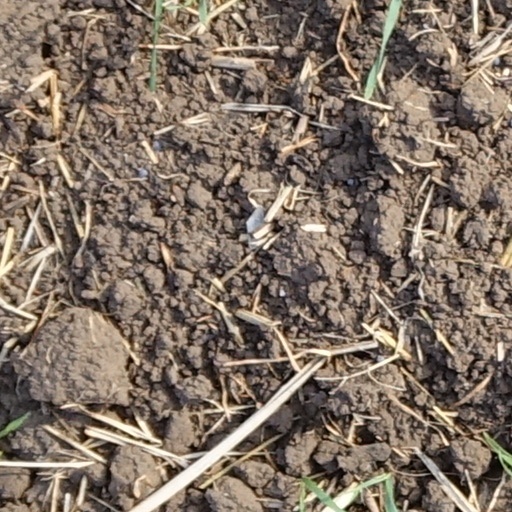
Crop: wheat